Sport in Sussex

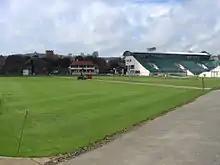
Devonshire Park in Eastbourne holds an annual WTA Premier tournament

Devonshire Park Lawn Tennis Club in Eastbourne has hosted tennis championships since 1874 and has held the Eastbourne Opensince 1974, one of the Women's Tennis Association's Premier tournaments. From 1881 to 1972 Devonshire Park was also home to the South of England Championships. The 1981 ATP Challenger Series featured tournaments at Worthing and Chichester.